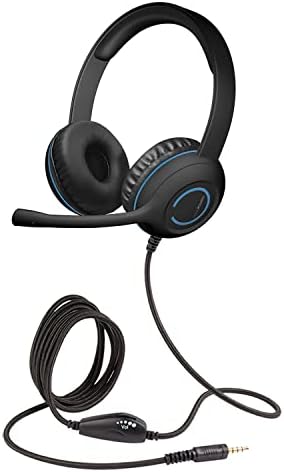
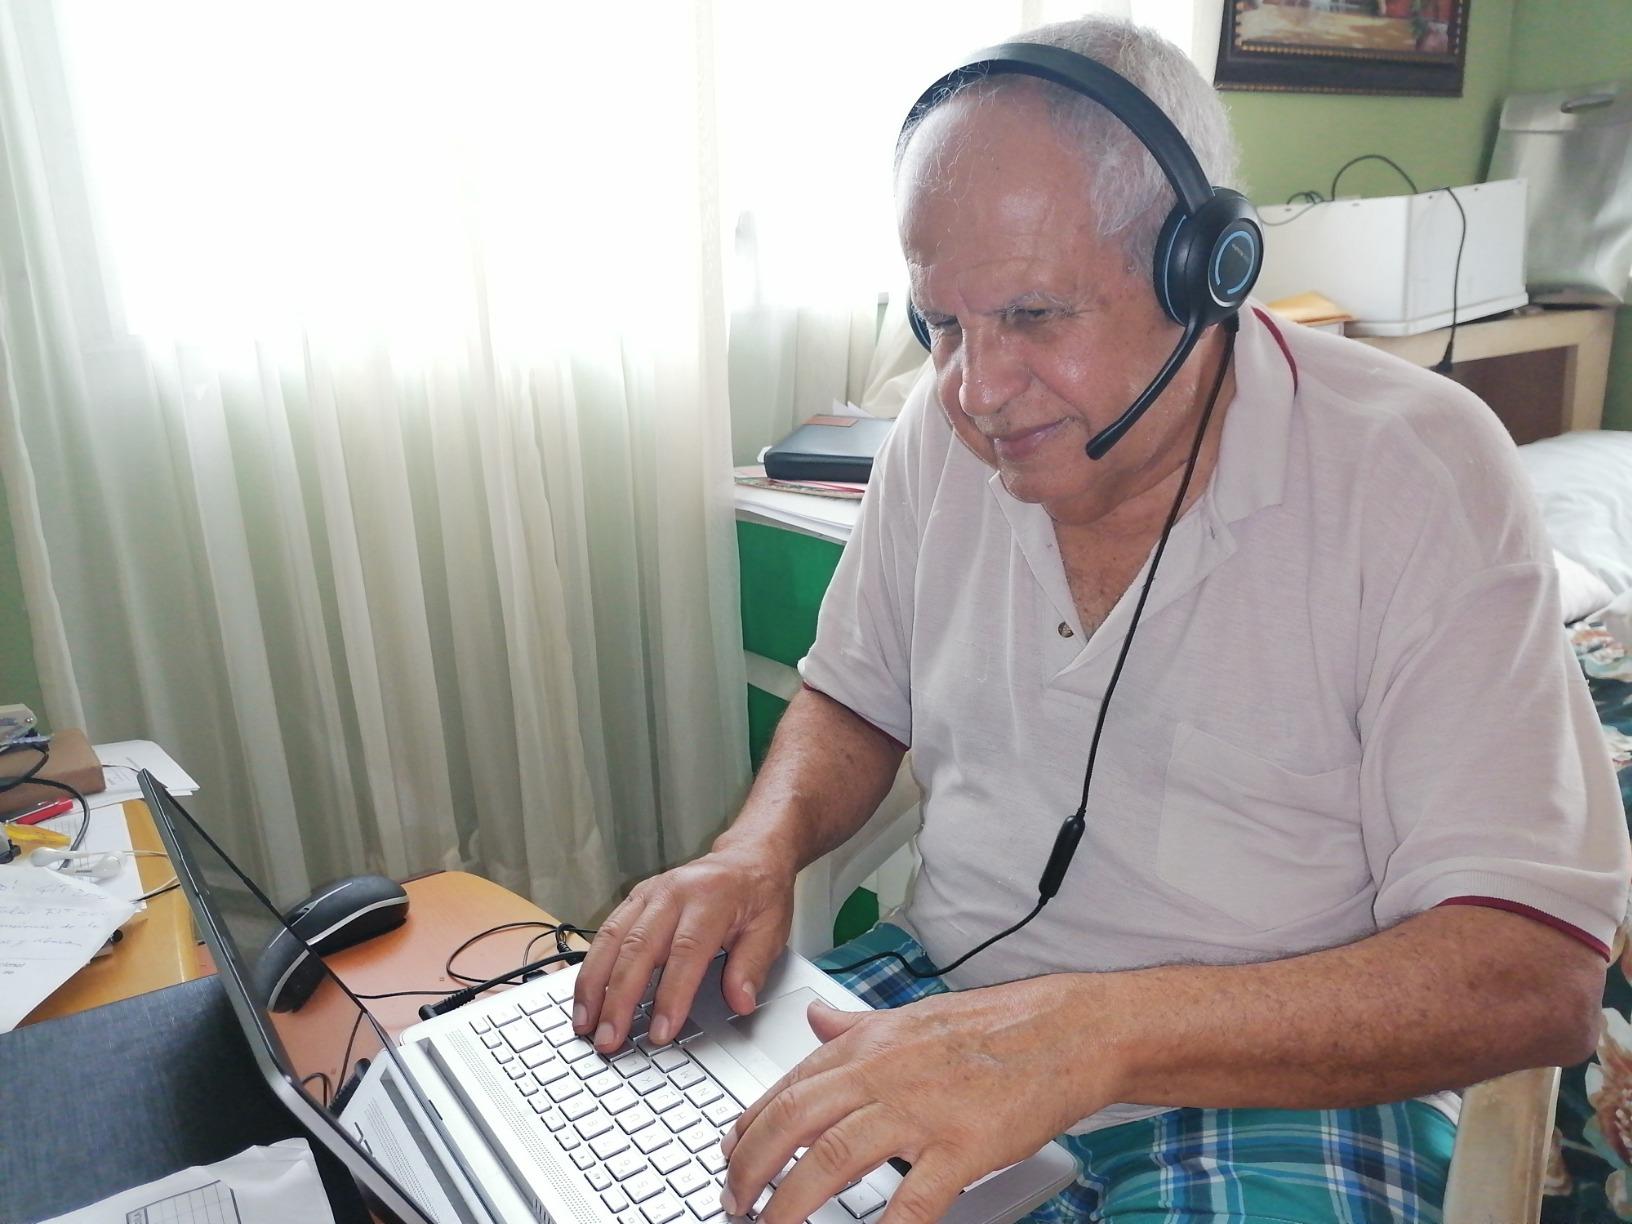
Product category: headphones
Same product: yes